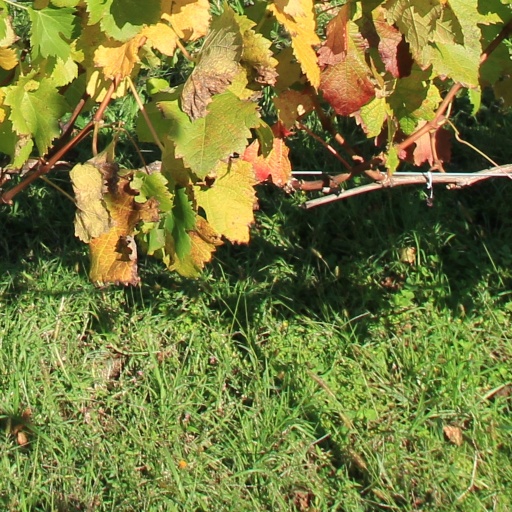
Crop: grape